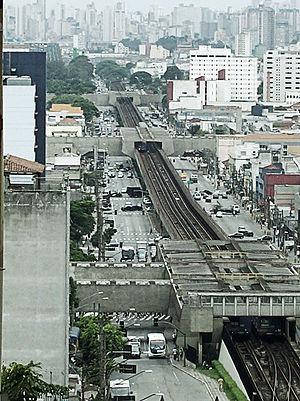
La ligne 15 – Argent du Métro de São Paulo est une ligne de monorail, la sixième ligne du métro de São Paulo à être mise en service. Lorsqu'elle sera entièrement terminée, elle fera 26,6 km de longueur pour 18 stations, reliant les districts d'Ipiranga et Cidade Tiradentes, via les quartiers de Vila Prudente, Parque São Lucas, Sapopemba, São Mateus, Iguatemi, entre autres.
La ligne 1 - Bleue est une ligne du métro de São Paulo. Elle relie la station Tucuruvi et la station Jabaquara. C'est la première ligne de métro construite à être construite dans la ville. Sa construction a débuté en 1968 et elle a été mise en service en 1974. C'était également la première ligne de métro à être construit au Brésil.
L'avenue Cruzeiro do Sul est une importante artère de la ville brésilienne de São Paulo, capitale de l'État homomonyme.